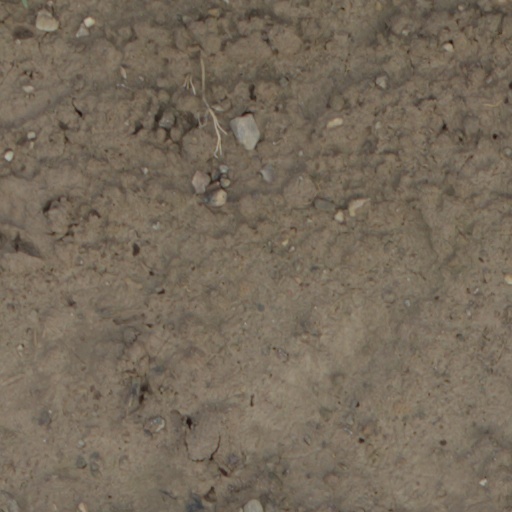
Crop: wheat